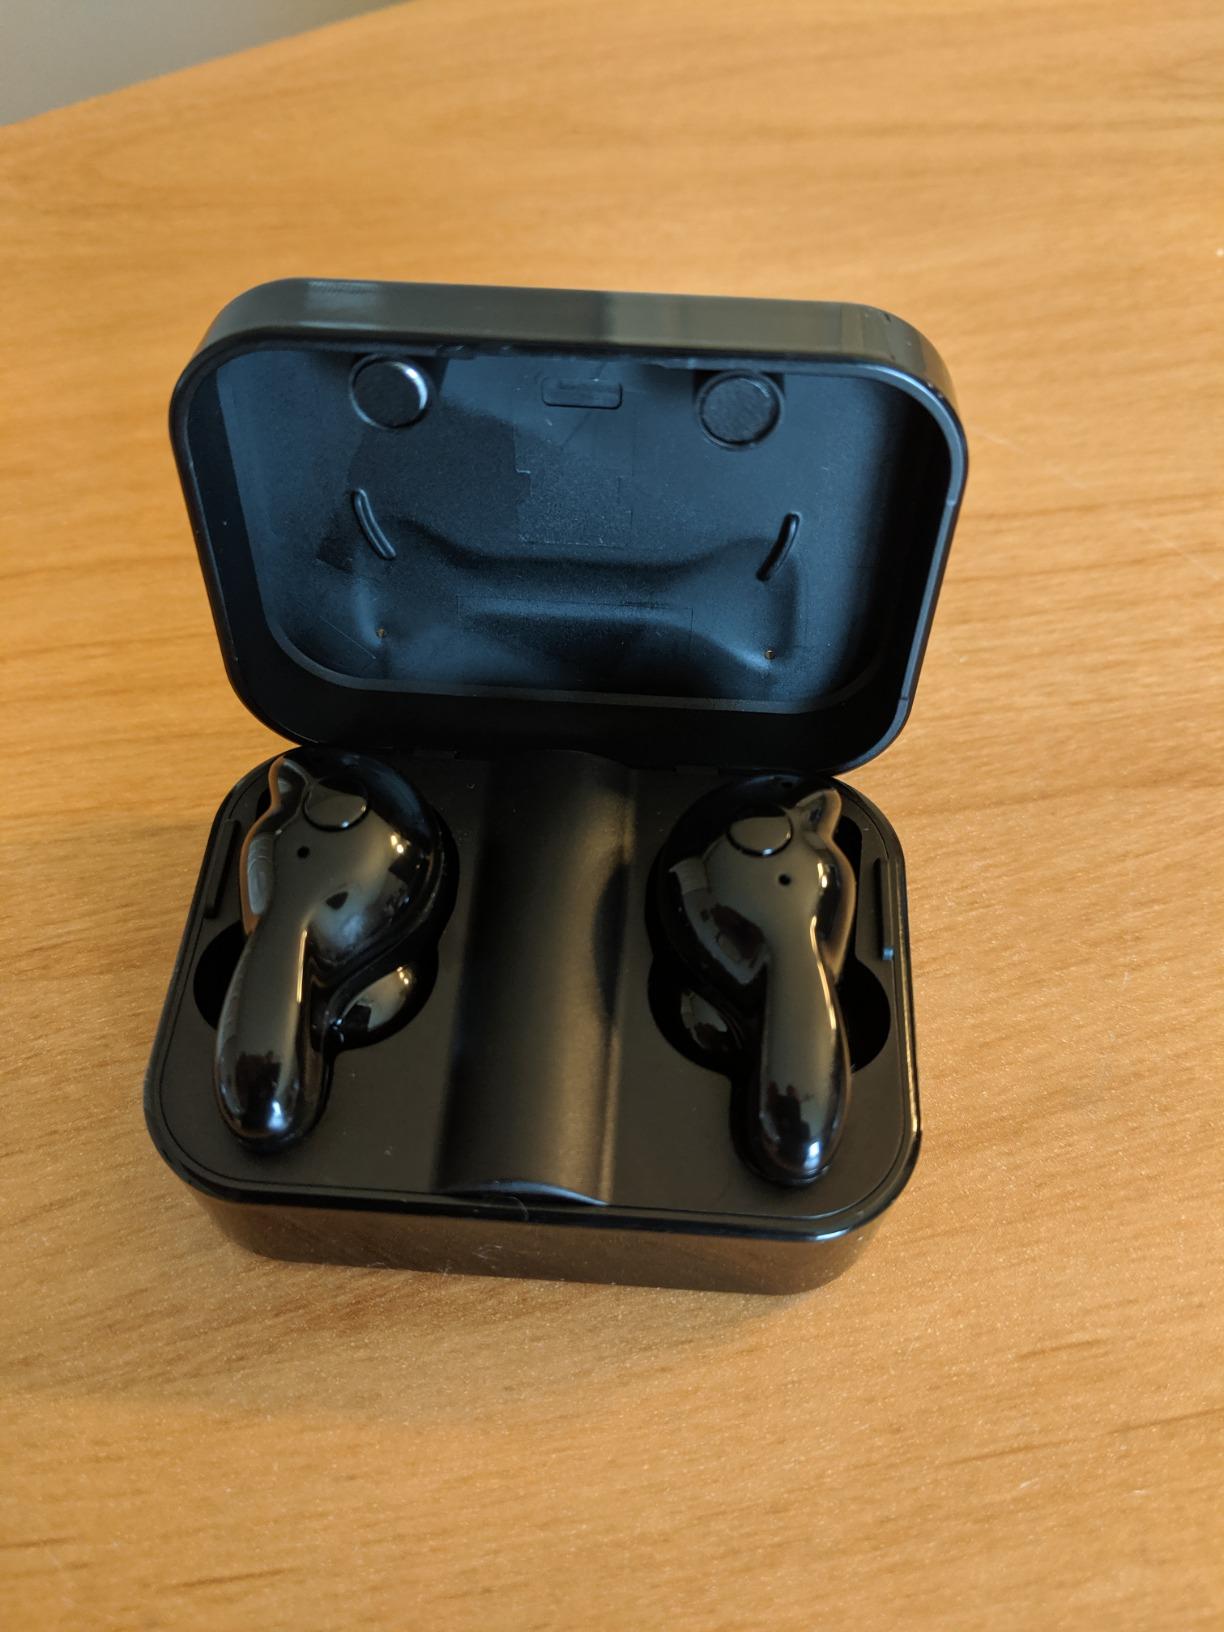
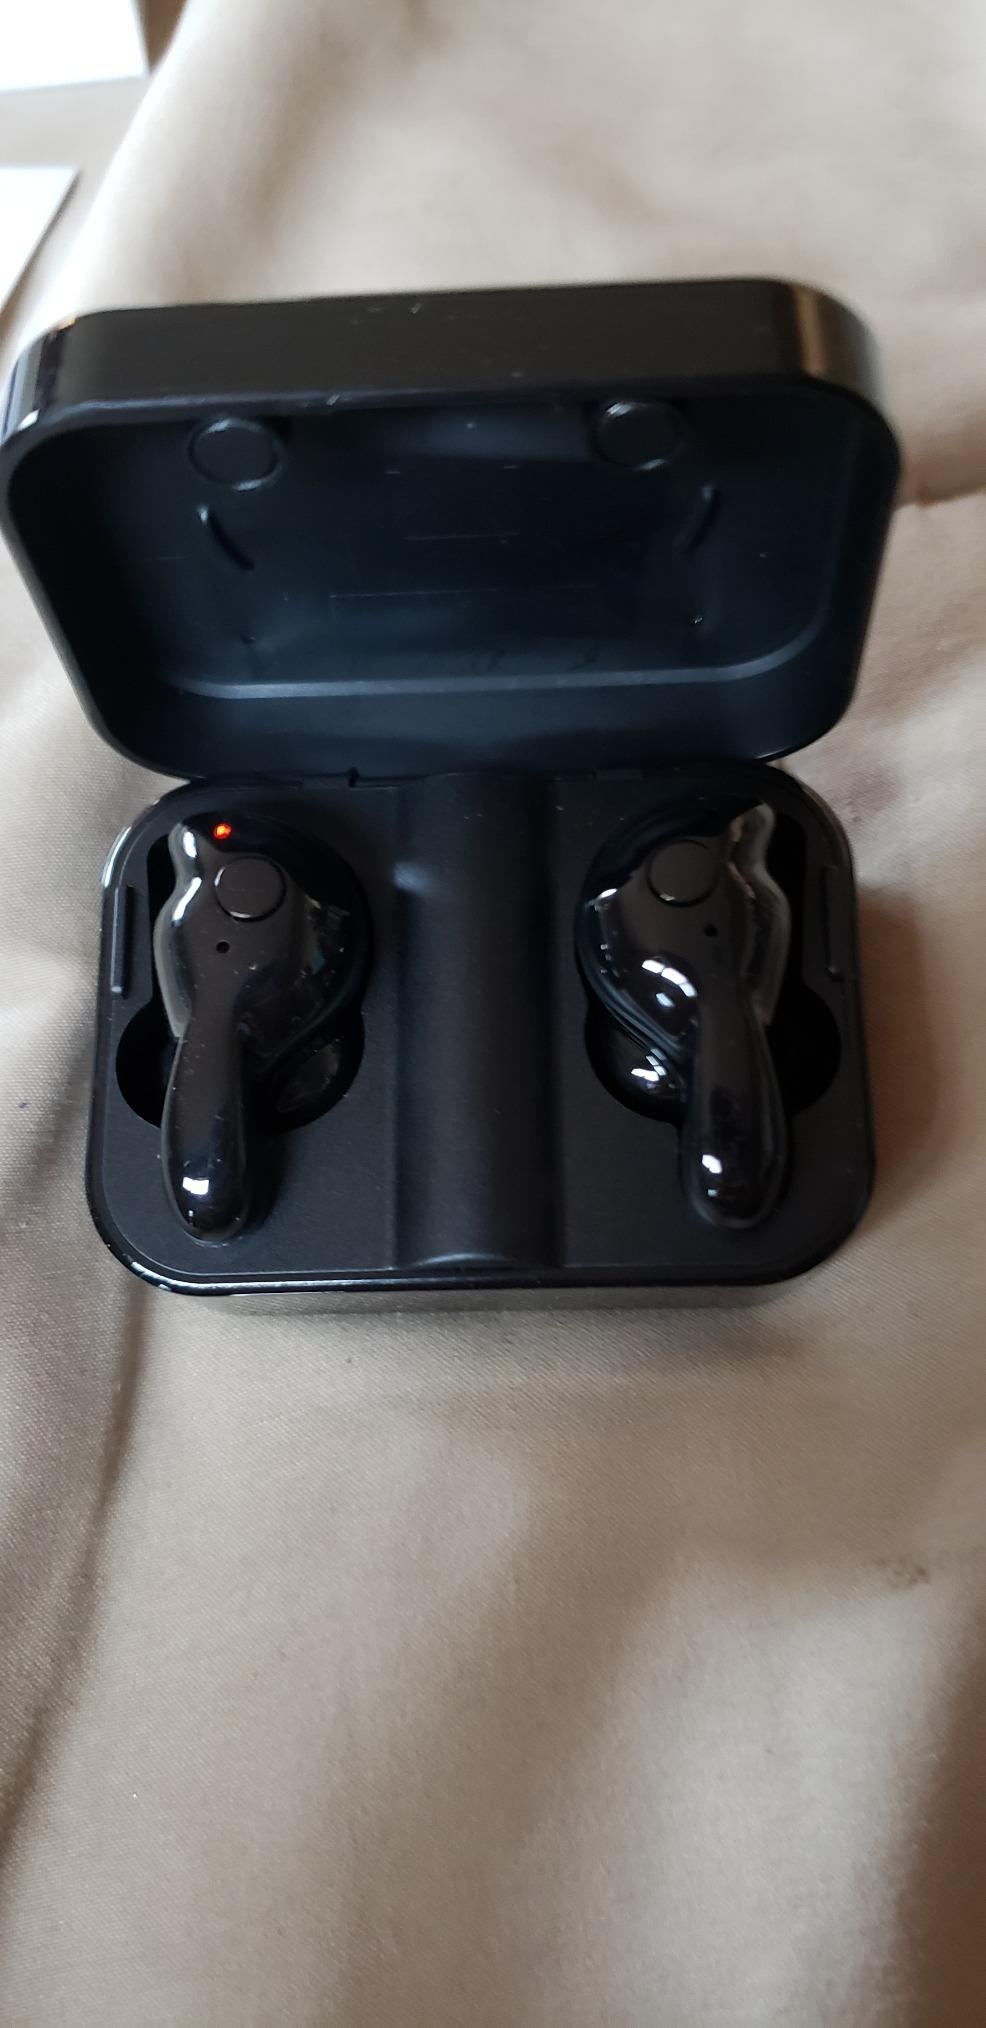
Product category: earbuds
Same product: yes